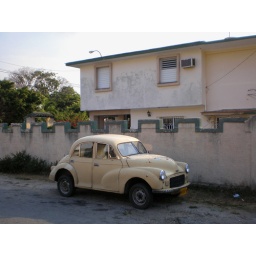
This is typical type of house and old car view in Cuba.